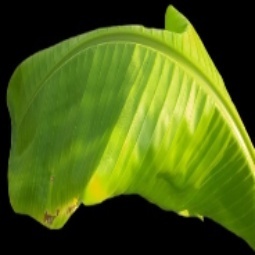
Label: Zinc